Defence Forces of Georgia

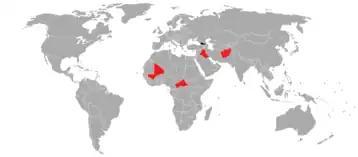

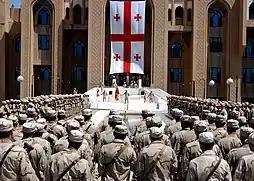

The Georgian Defence Forces frequently have large scale military drills involving heavy armor and parachute units with their NATO counterparts on Georgian soil to increase interoperability.